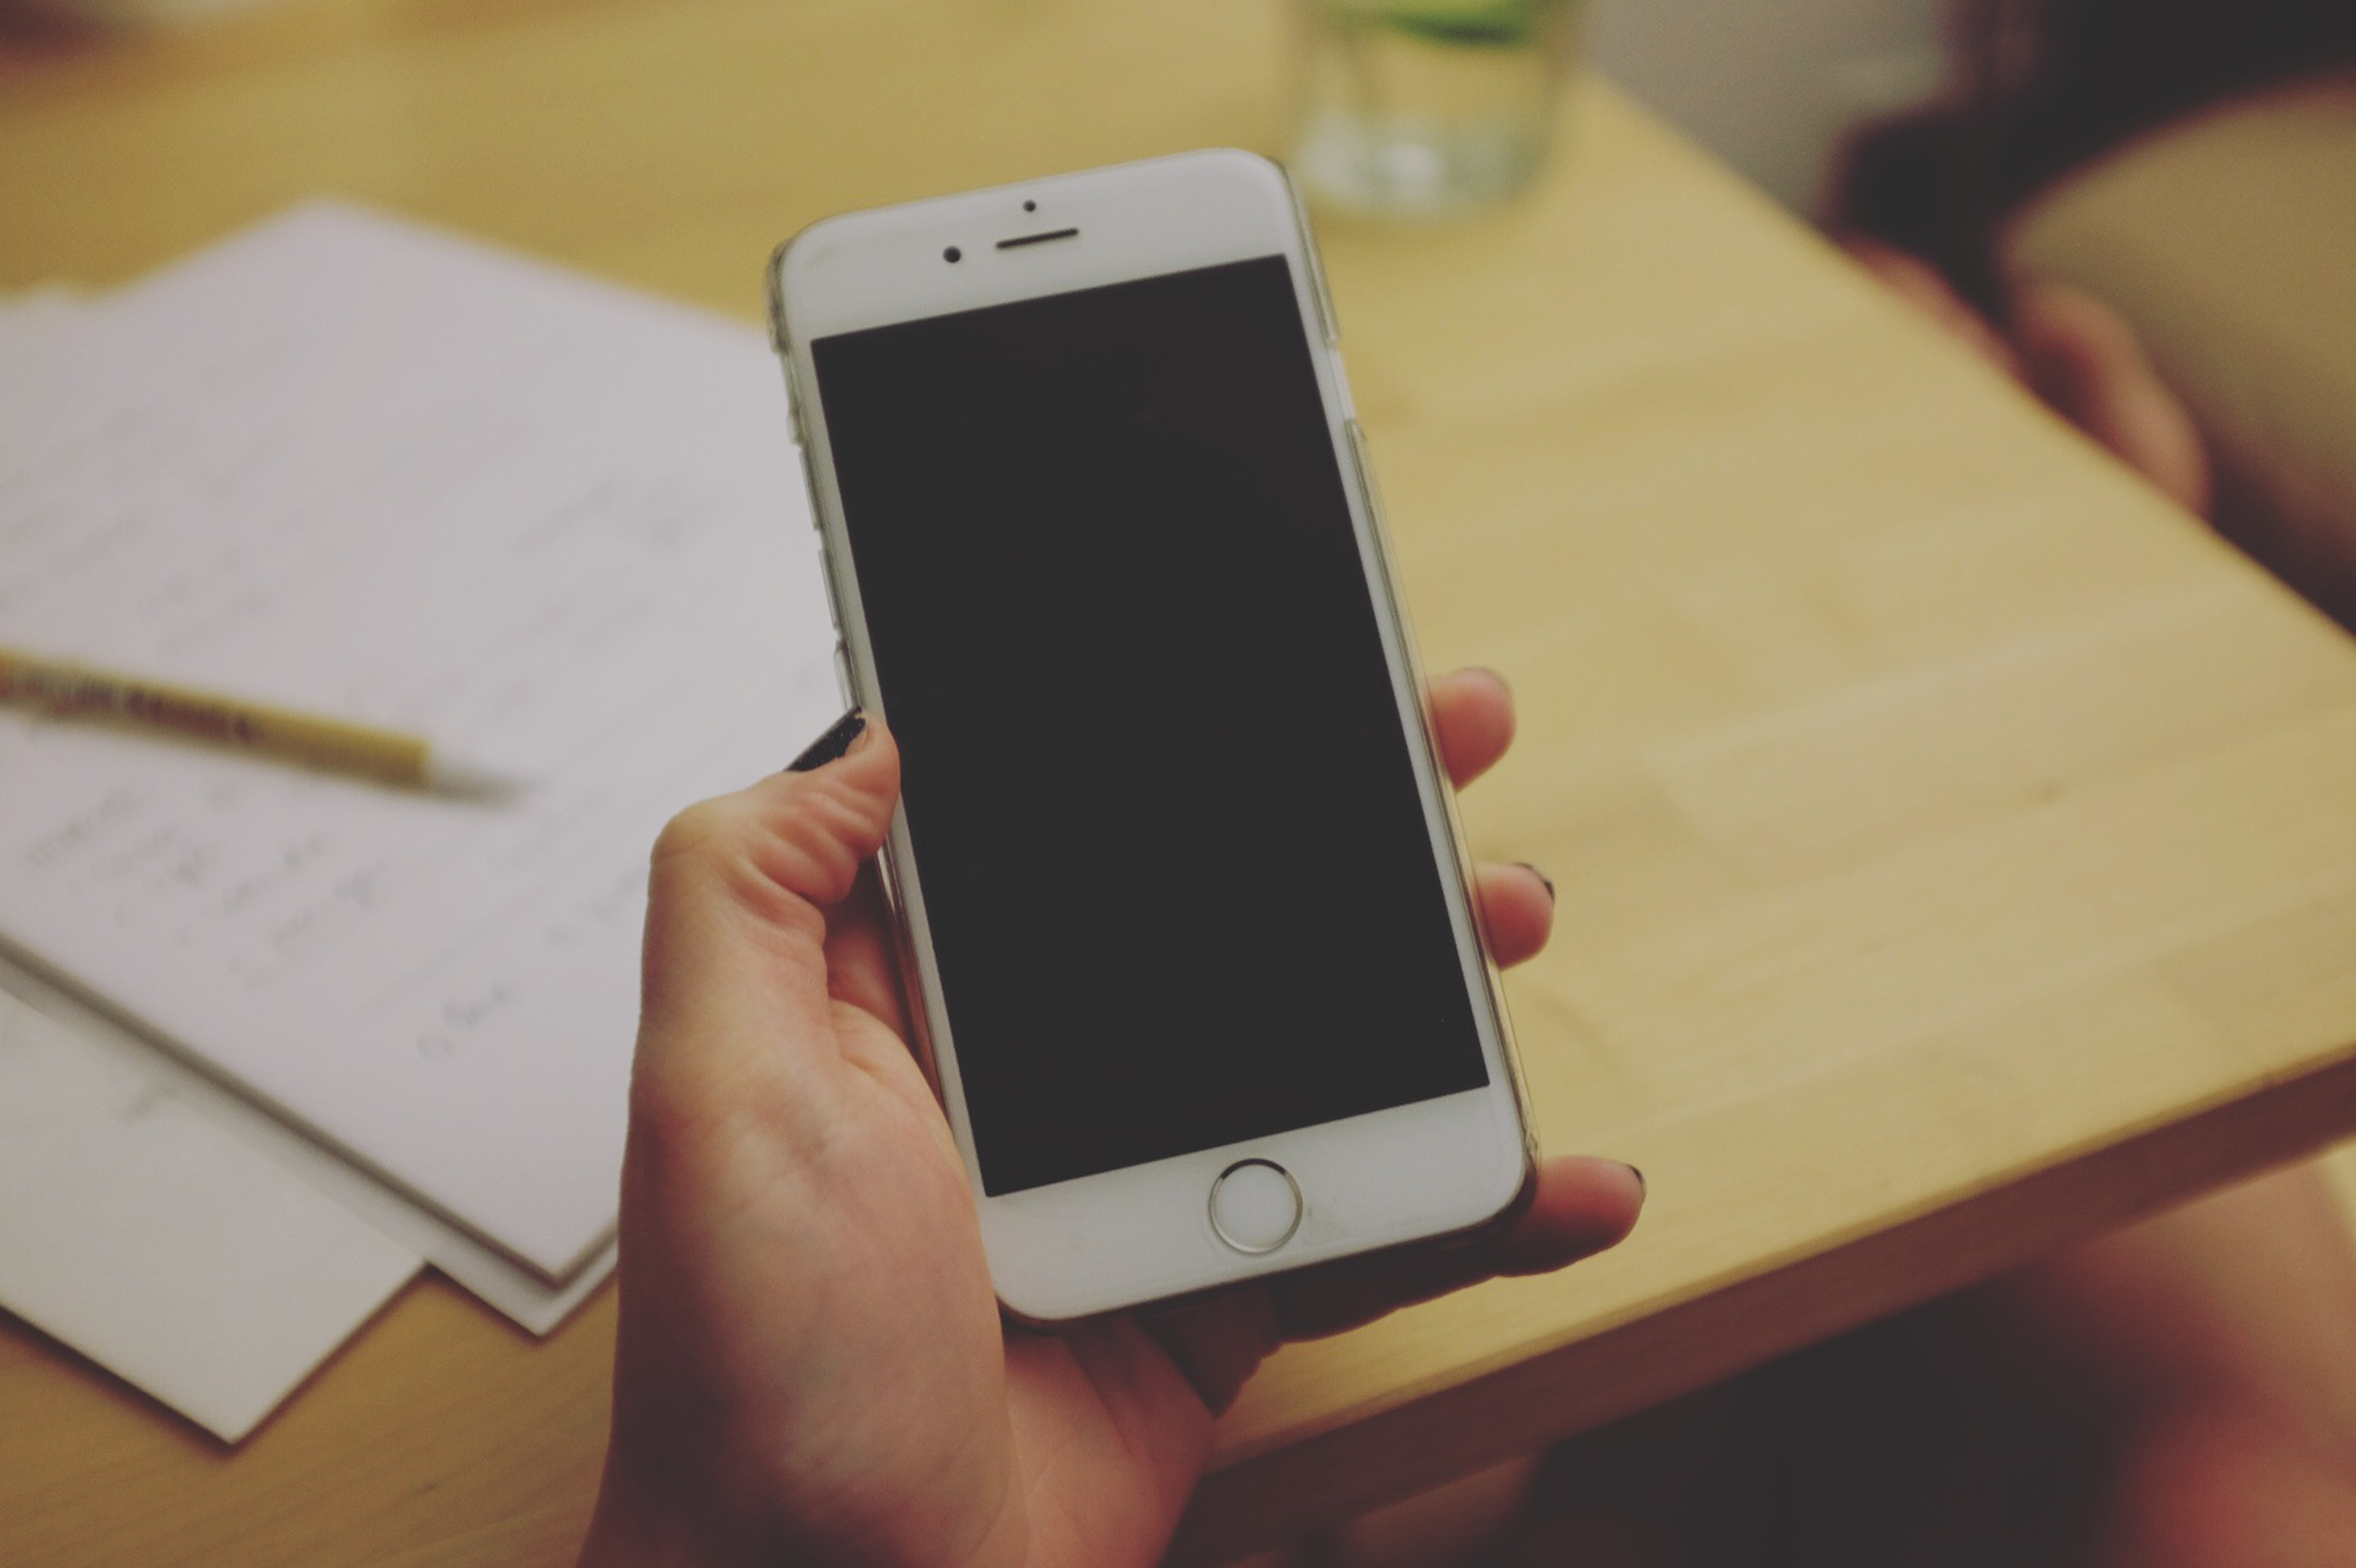
iphone, desk, smartphone, hand, technology, white, pen, color, telephone, gadget, black, paper, mobile phone, electronics, shape, electronic device, portable communications device, communication device